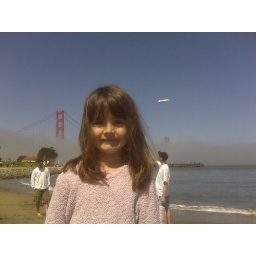
Masha at Crissy Field as the fog rolls in and obscures the golden gate bridge